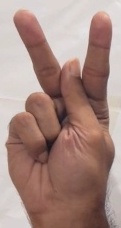
ASL sign: K